Eat-Man

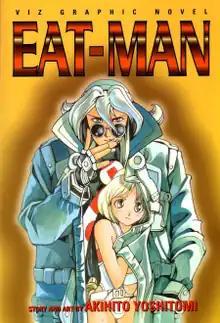
Cover of vol. 1

Eat-Man (stylized as EAT-MAN) is a Japanese manga series created by Akihito Yoshitomi in 1996 which was serialized by MediaWorks monthly in 19 volumes until 2003 in "Dengeki Comic Gao!" magazine. In 1997, Studio Deen adapted the manga into a 12-episode anime television series which was broadcast in Japan from January 9 to March 27, 1997 on TV Tokyo. A sequel, "Eat-Man '98", was also animated by Studio Deen and ran from October 8 to December 23, 1998. Both anime series are licensed in North America by Discotek Media and the manga series was licensed by Viz Communications before it was dropped.